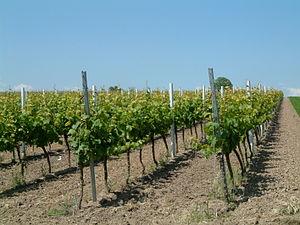
Le riesling est un cépage blanc, originaire de la vallée du Rhin et de la Moselle. C'est un cépage en expansion qui doit sa faveur auprès du public à un éventail de vins large et de qualité. Du vin fruité consommable en toute occasion au vin de garde qui peut durer plus de dix ans, il peut aussi servir à élaborer des vins sucrés.